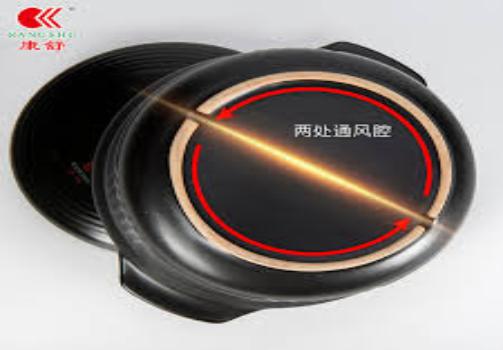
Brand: kangshu
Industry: Others